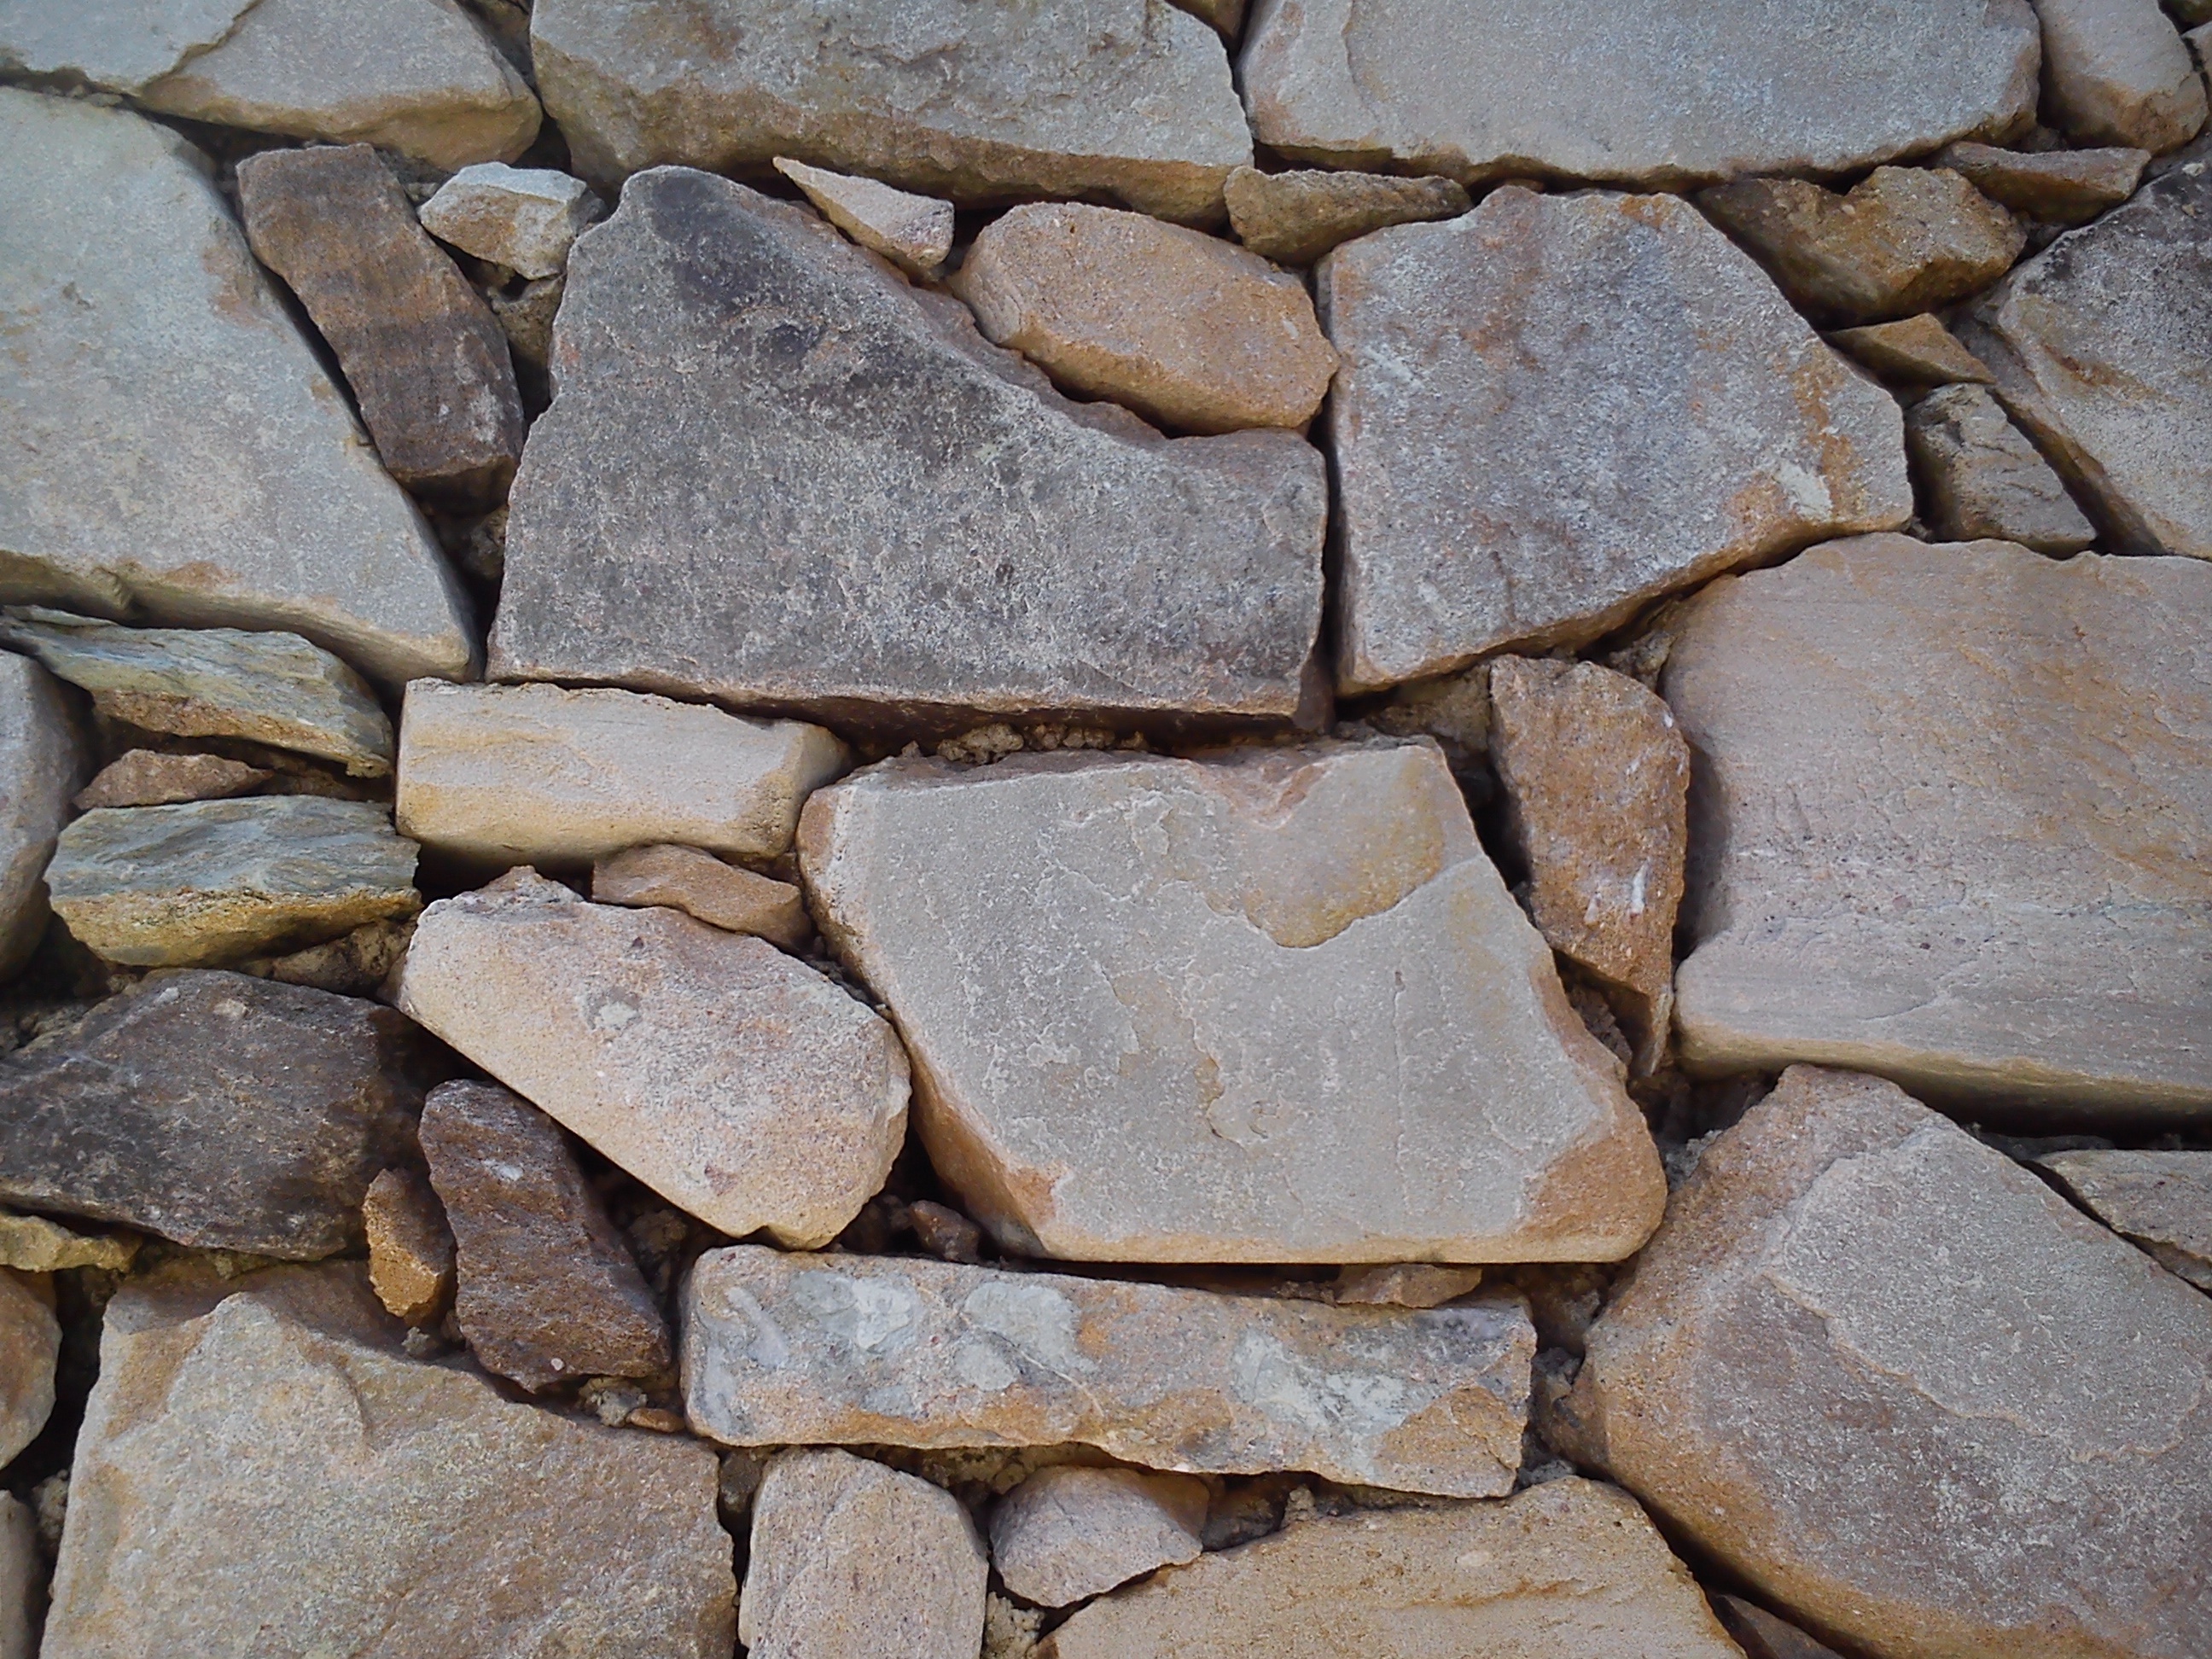
rock, wood, floor, cobblestone, wall, rustic, decoration, soil, stone wall, material, stones, rubble, privacy, separation, demarcation, flooring, road surface, flagstone